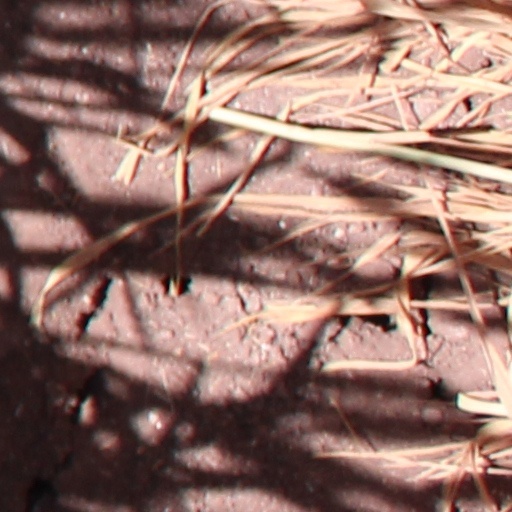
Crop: wheat